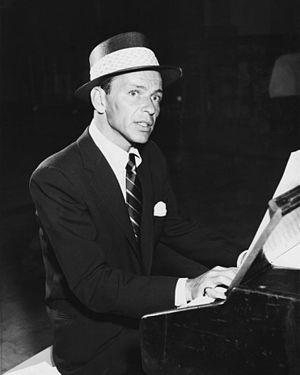
Frank Sinatra, né le 12 décembre 1915 à Hoboken, dans le New Jersey, et mort le 14 mai 1998 au centre médical Cedars-Sinai, en Californie, est un chanteur, acteur et producteur de musique américain. Né de parents italiens, Sinatra est l'une des figures majeures de la musique américaine. Crooner à la réputation mondiale, surnommé « The Voice » ou encore « le gangster d'Hoboken », en raison de ses liens avec la mafia, il fut le meneur du fameux Rat Pack dans les années 1950 et 1960. En outre, avec un répertoire de plus de 2000 chansons, et plus de 150 millions d'albums vendus, Sinatra est l'un des artistes ayant vendu le plus de disques de l'histoire.